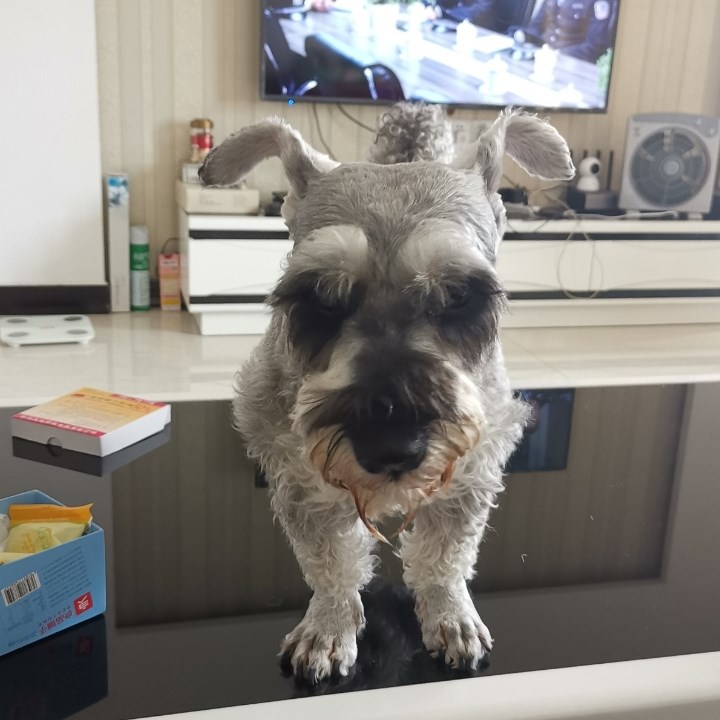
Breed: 2342-n000102-miniature_schnauzer